Davor Zovko

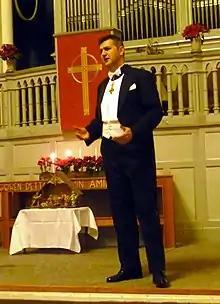
Zovko singing in a church in Eskilstuna

In the mid-1980s, Zovko began studying solo singing as a bass-baritone at the Music School in Mostar, first with prof. Jarmila Prpić, and later with prof. Amira Voljevica and prof. Orijana Vozila. Preparations with prof. Paša Gackic, for her regular class at the Sarajevo Music Academy, were interrupted by the Bosnian War. As a soloist, Zovko performed in Croatia, Germany, Denmark, United Kingdom and Sweden, among others. In 1998, he published, together with the American pianist and priest of the Swedish Lutheran Church Timothy Stayton, an album with solo songs of Ivan von Zajc. The purpose of this musical production, produced by Bo Edving and recorded in the Swedish studio Skyline, in collaboration with the Croatian Catholic Missions in Sweden, was, among other things, to present Croatian art music to Swedish audiences. Humanitarian concerts take a special place in Zovko's singing career. They were earlier performed for the purpose of giving aid to Zovko’s war-torn homeland, and later for supporting the Christian schools in the Holy Land. Zovko received several awards for his long-term humanitarian and cultural work.